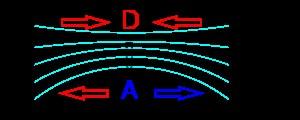
Un anticyclone est une zone fermée de hautes pressions atmosphériques relativement à celles du voisinage. C'est le système inverse d'un cyclone, d'où son nom.
Un anticyclone thermique, ou anticyclone à cœur froid, est une zone fermée de haute pression atmosphérique relative à celle du voisinage en surface et qui se développe dans une région où une masse d'air très froid règne durant une période prolongée. Ces anticyclones se forment surtout près des Pôles et les plus connus sont les anticyclones de Sibérie et de l'Antarctique.